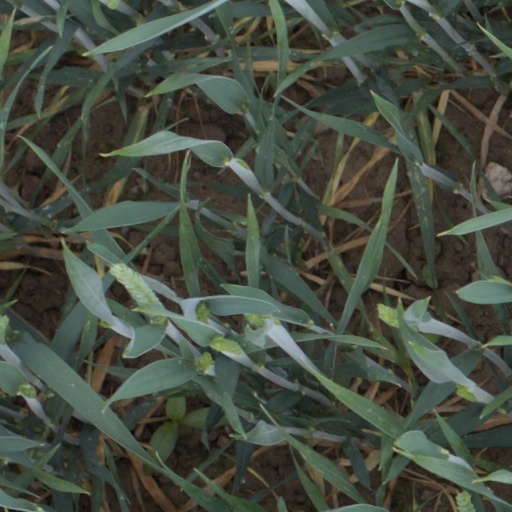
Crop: wheat